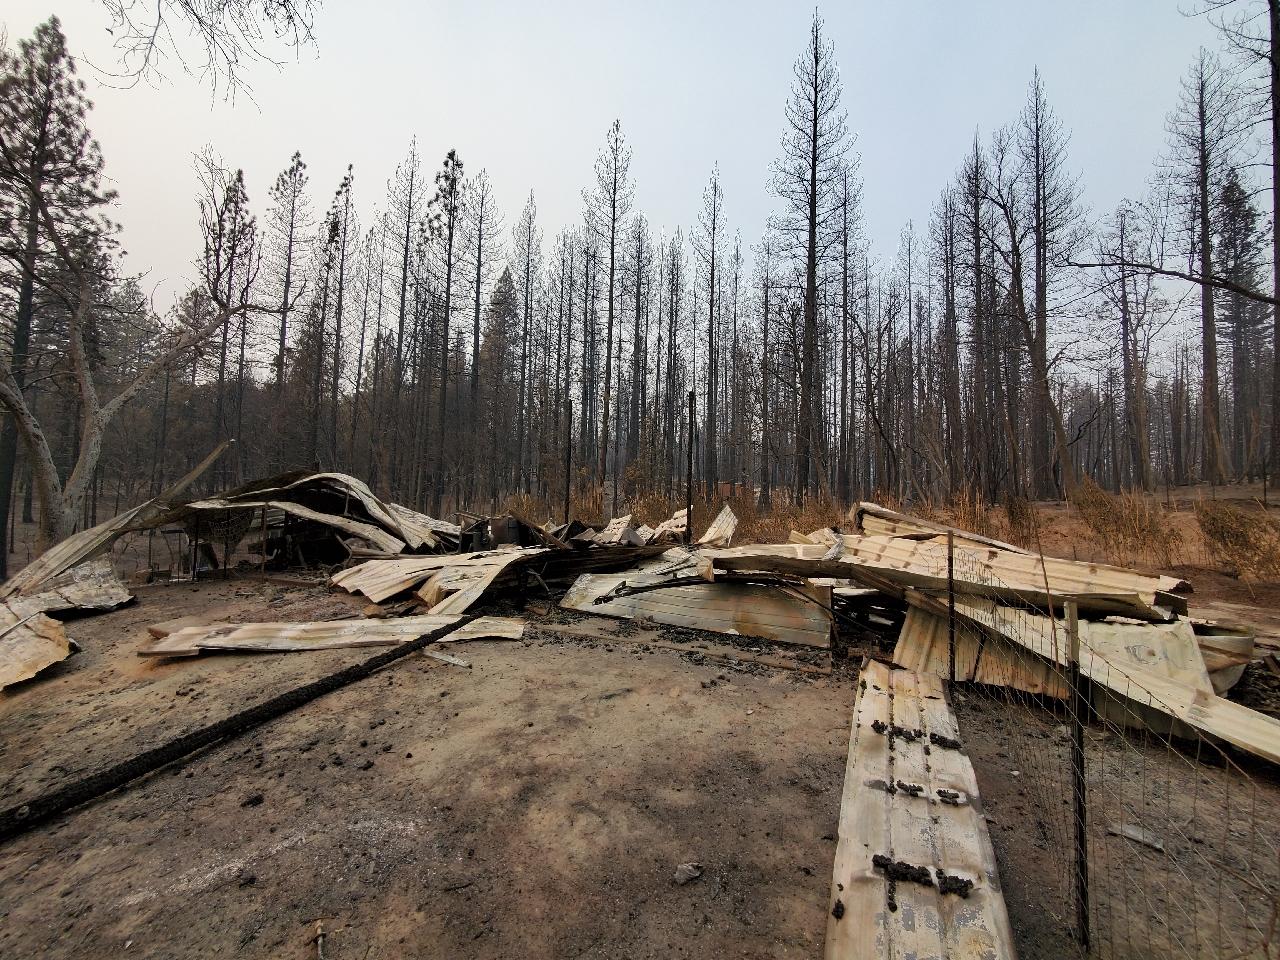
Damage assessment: destroyed